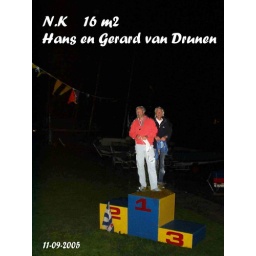
Het Nederlands Kampioenschap 16m2 in Sneek. Het werd gewonnen door Hans en Gerard van Drunen.